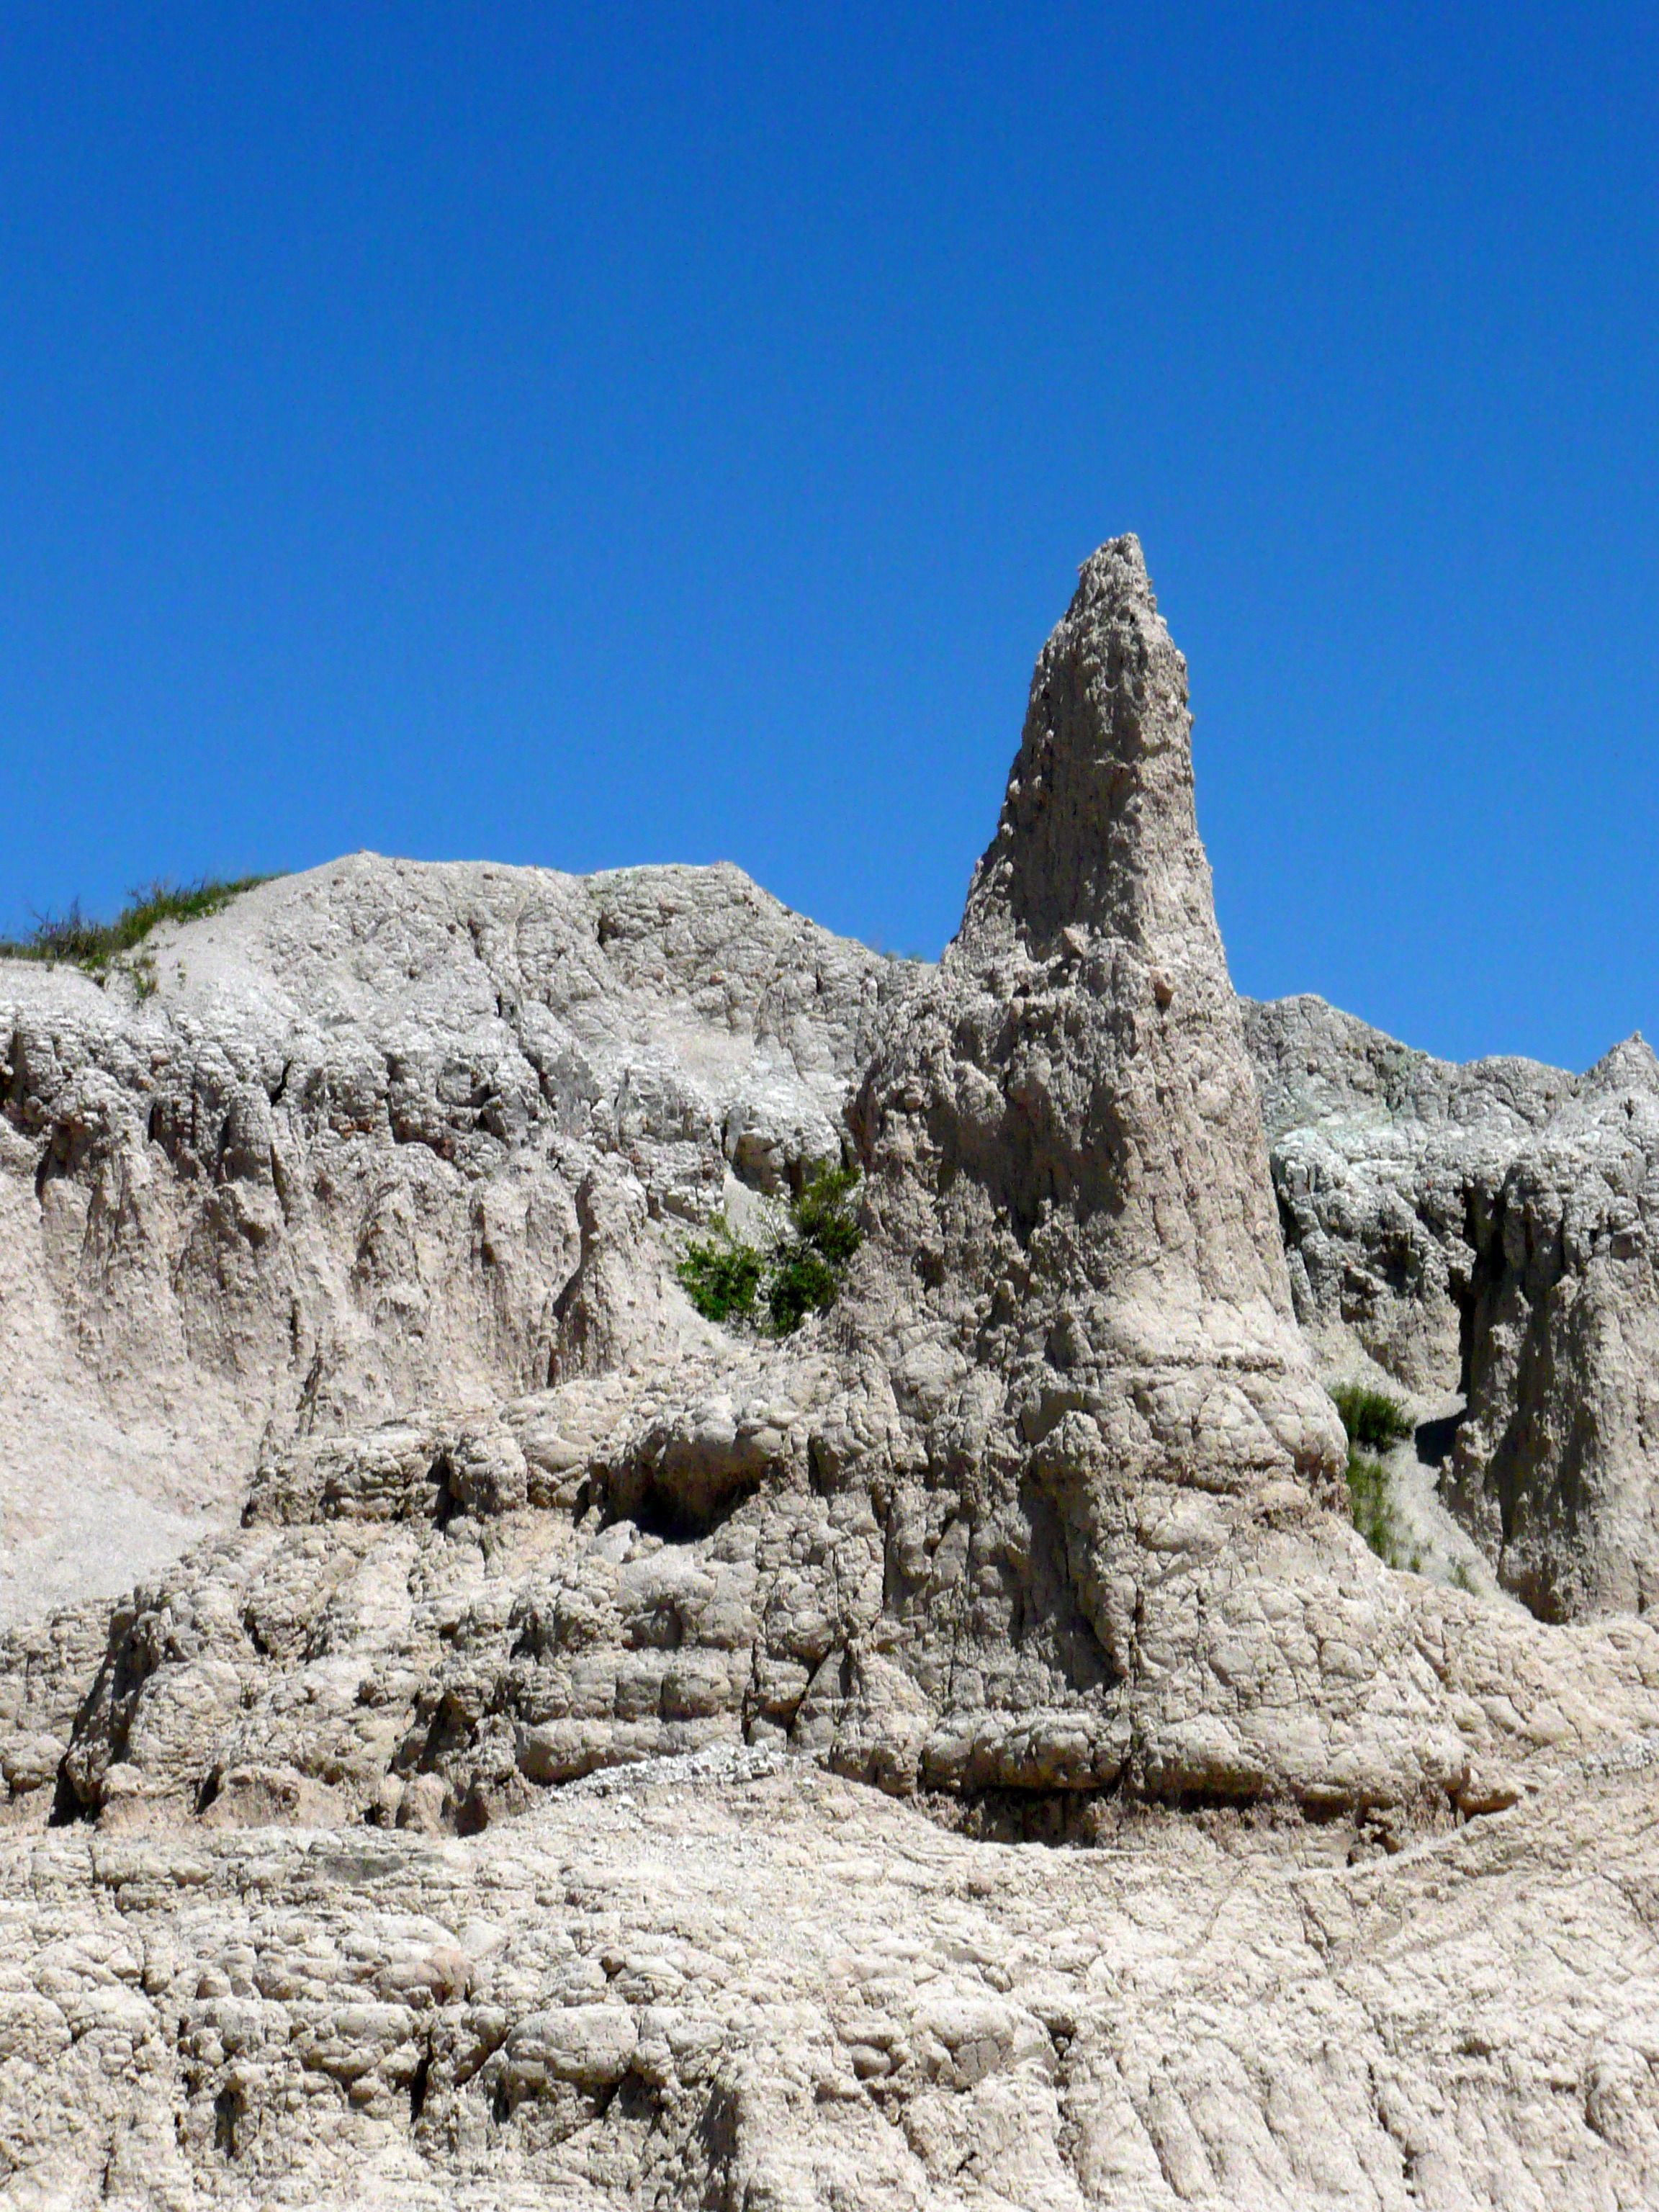
landscape, rock, mountain, desert, adventure, valley, mountain range, monument, formation, cliff, park, scenery, usa, terrain, material, ridge, erosion, national, geology, mountains, badlands, plateau, wadi, south dakota, ancient history, mountainous landforms, badland